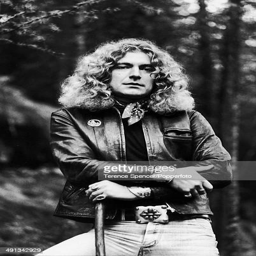
portrait of hard rock artist of the group as he poses in woods